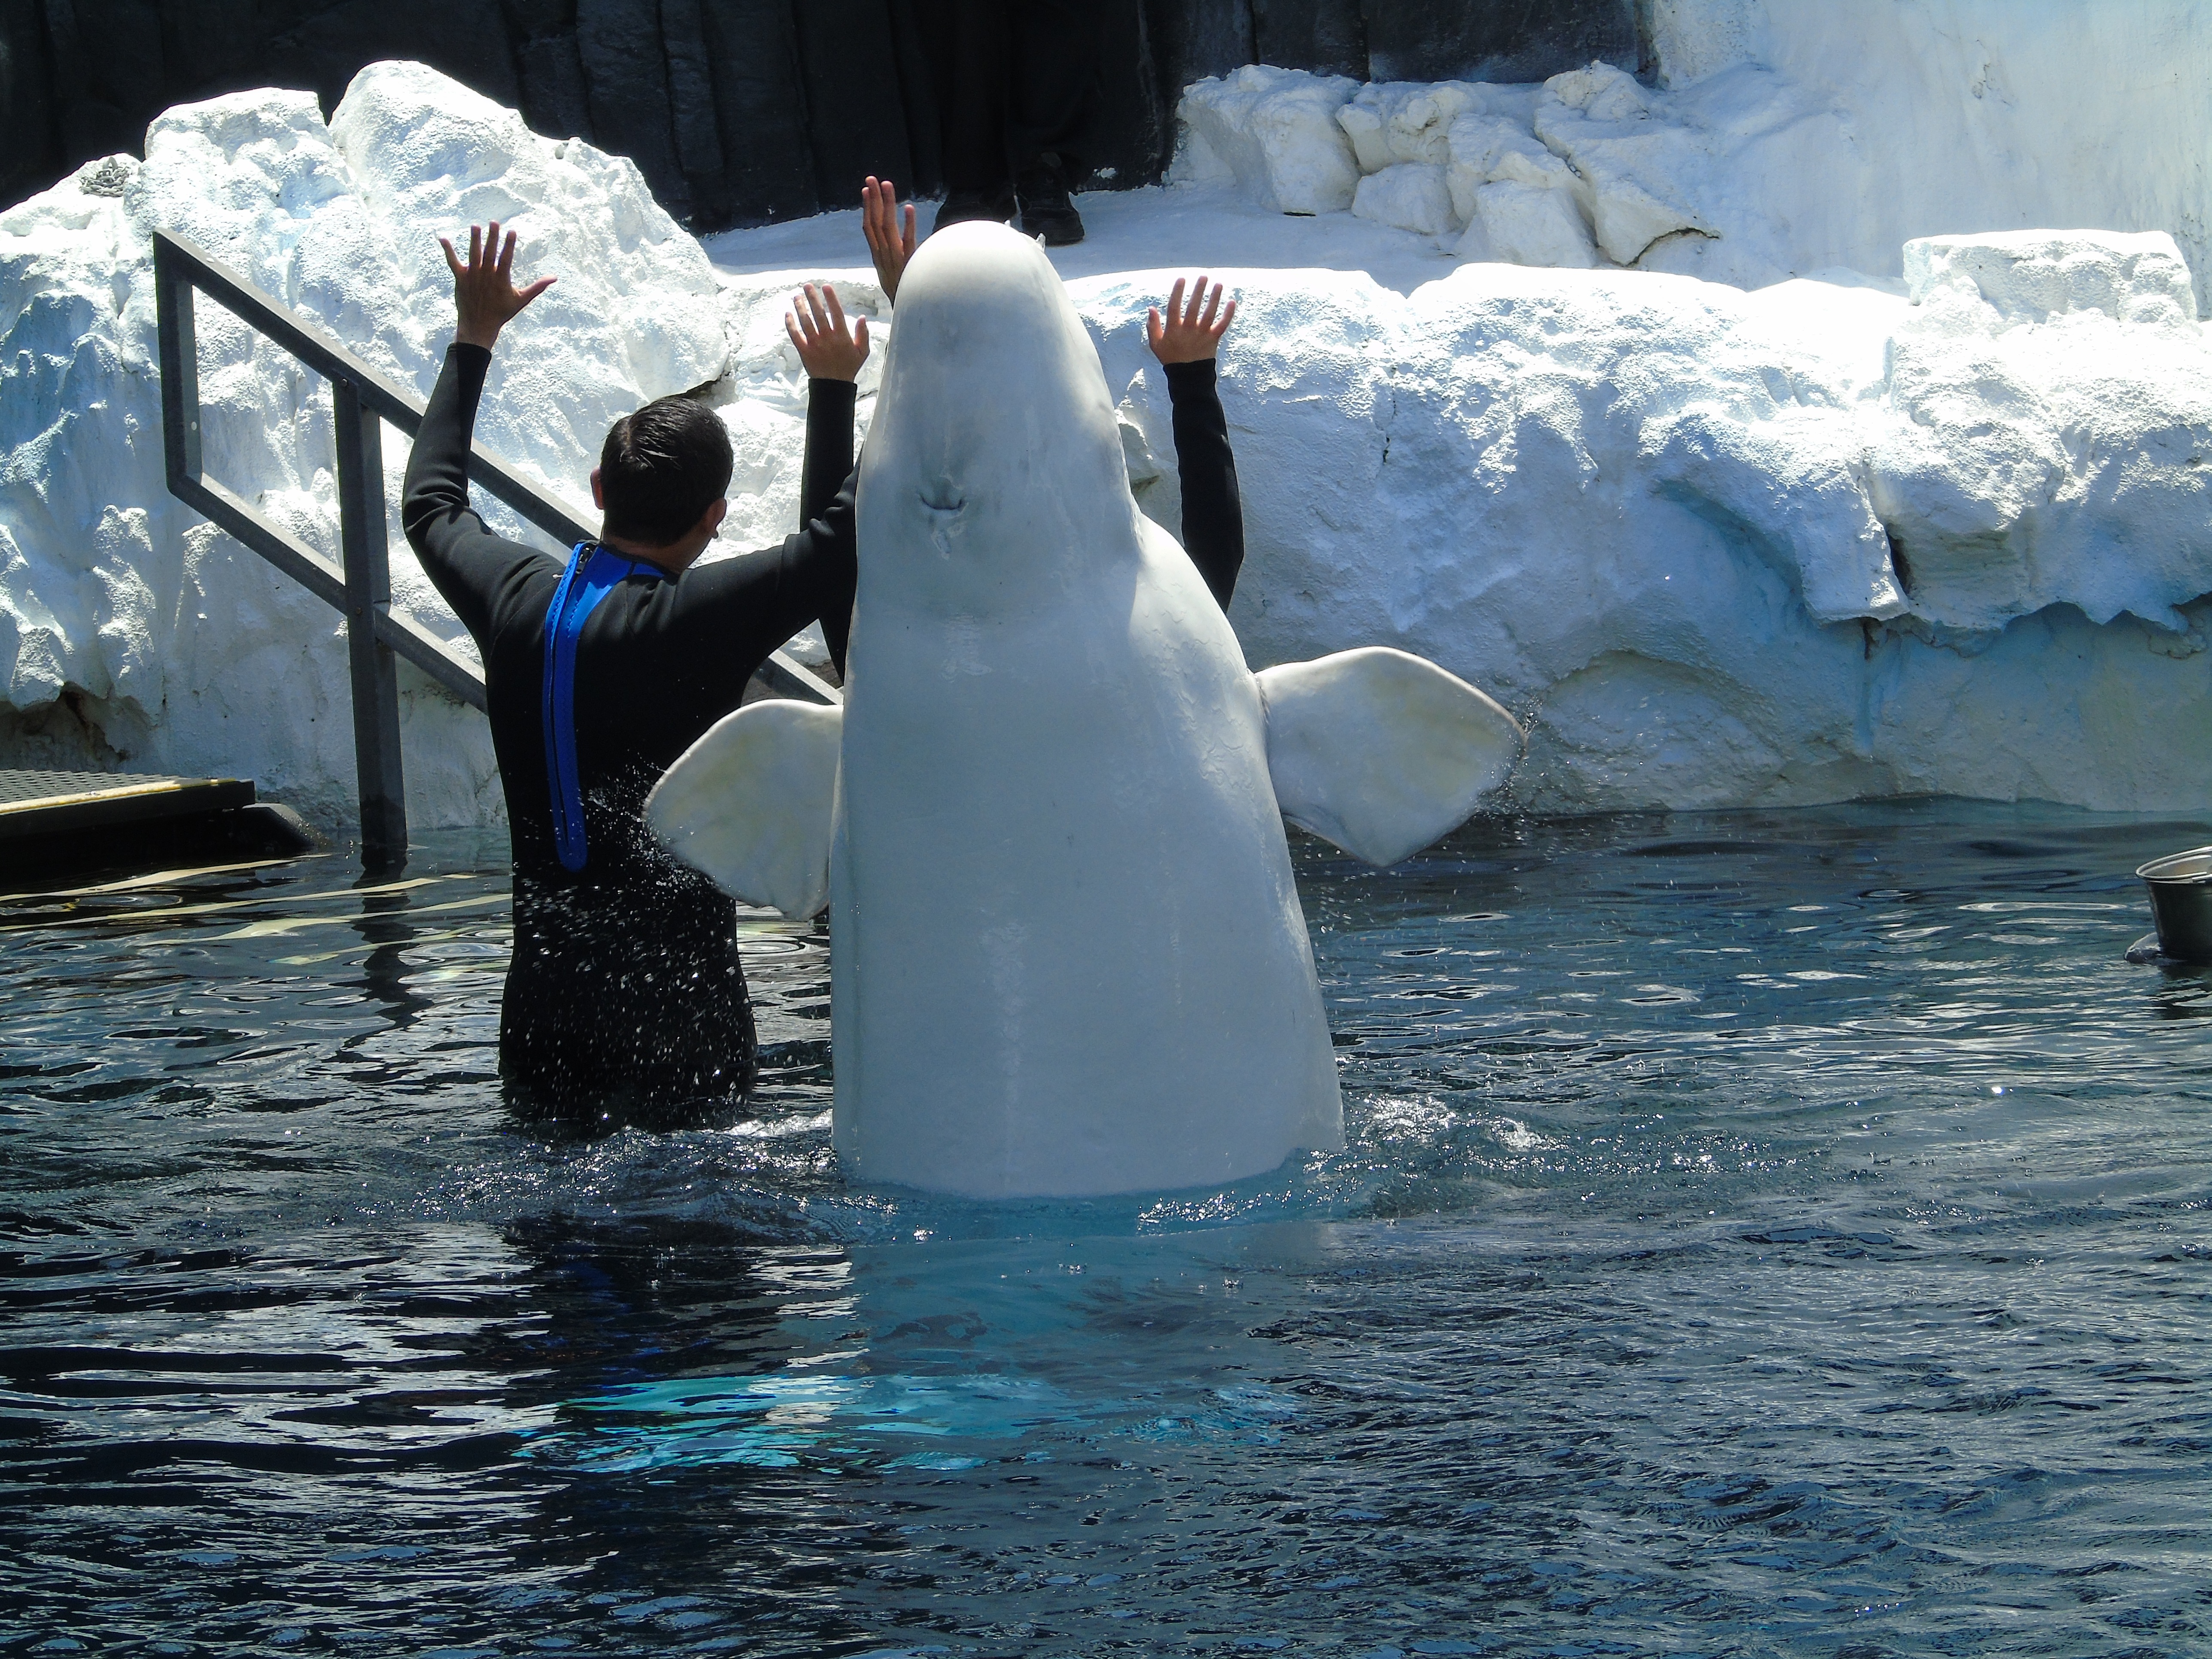
animal, ice, zoo, mammal, aquatic, arctic, extreme sport, penguin, aquarium, vertebrate, whale, beluga, flightless bird, marine mammal, killer whale, whales dolphins and porpoises